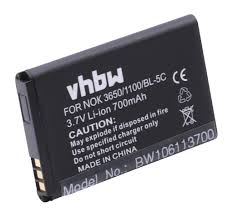
Waste category: battery